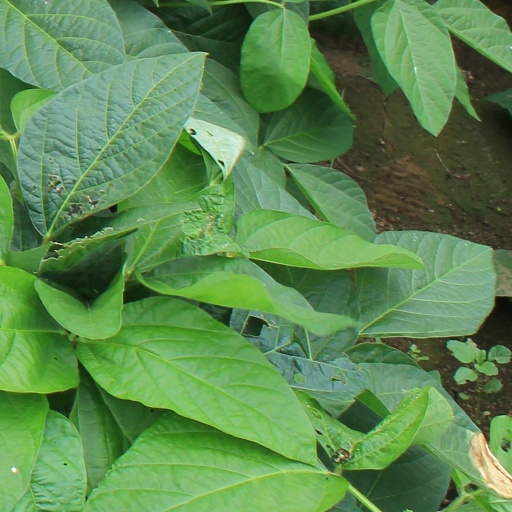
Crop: soybean